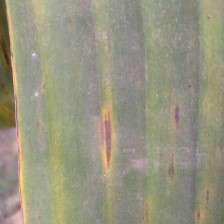
Label: sigatoka